Royal Palace of La Almudaina

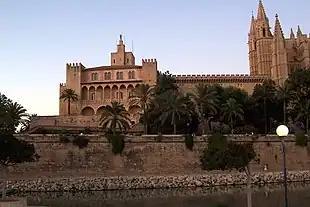
Palacio Real de la Almudaina

The Royal Palace of La Almudaina is one of the official residences of the Spanish royal family. Originally an Arabian fortress, major alterations were made at the beginning of the 14th century. It is located opposite the Palma Cathedral in Palma on the island of Mallorca, Spain.